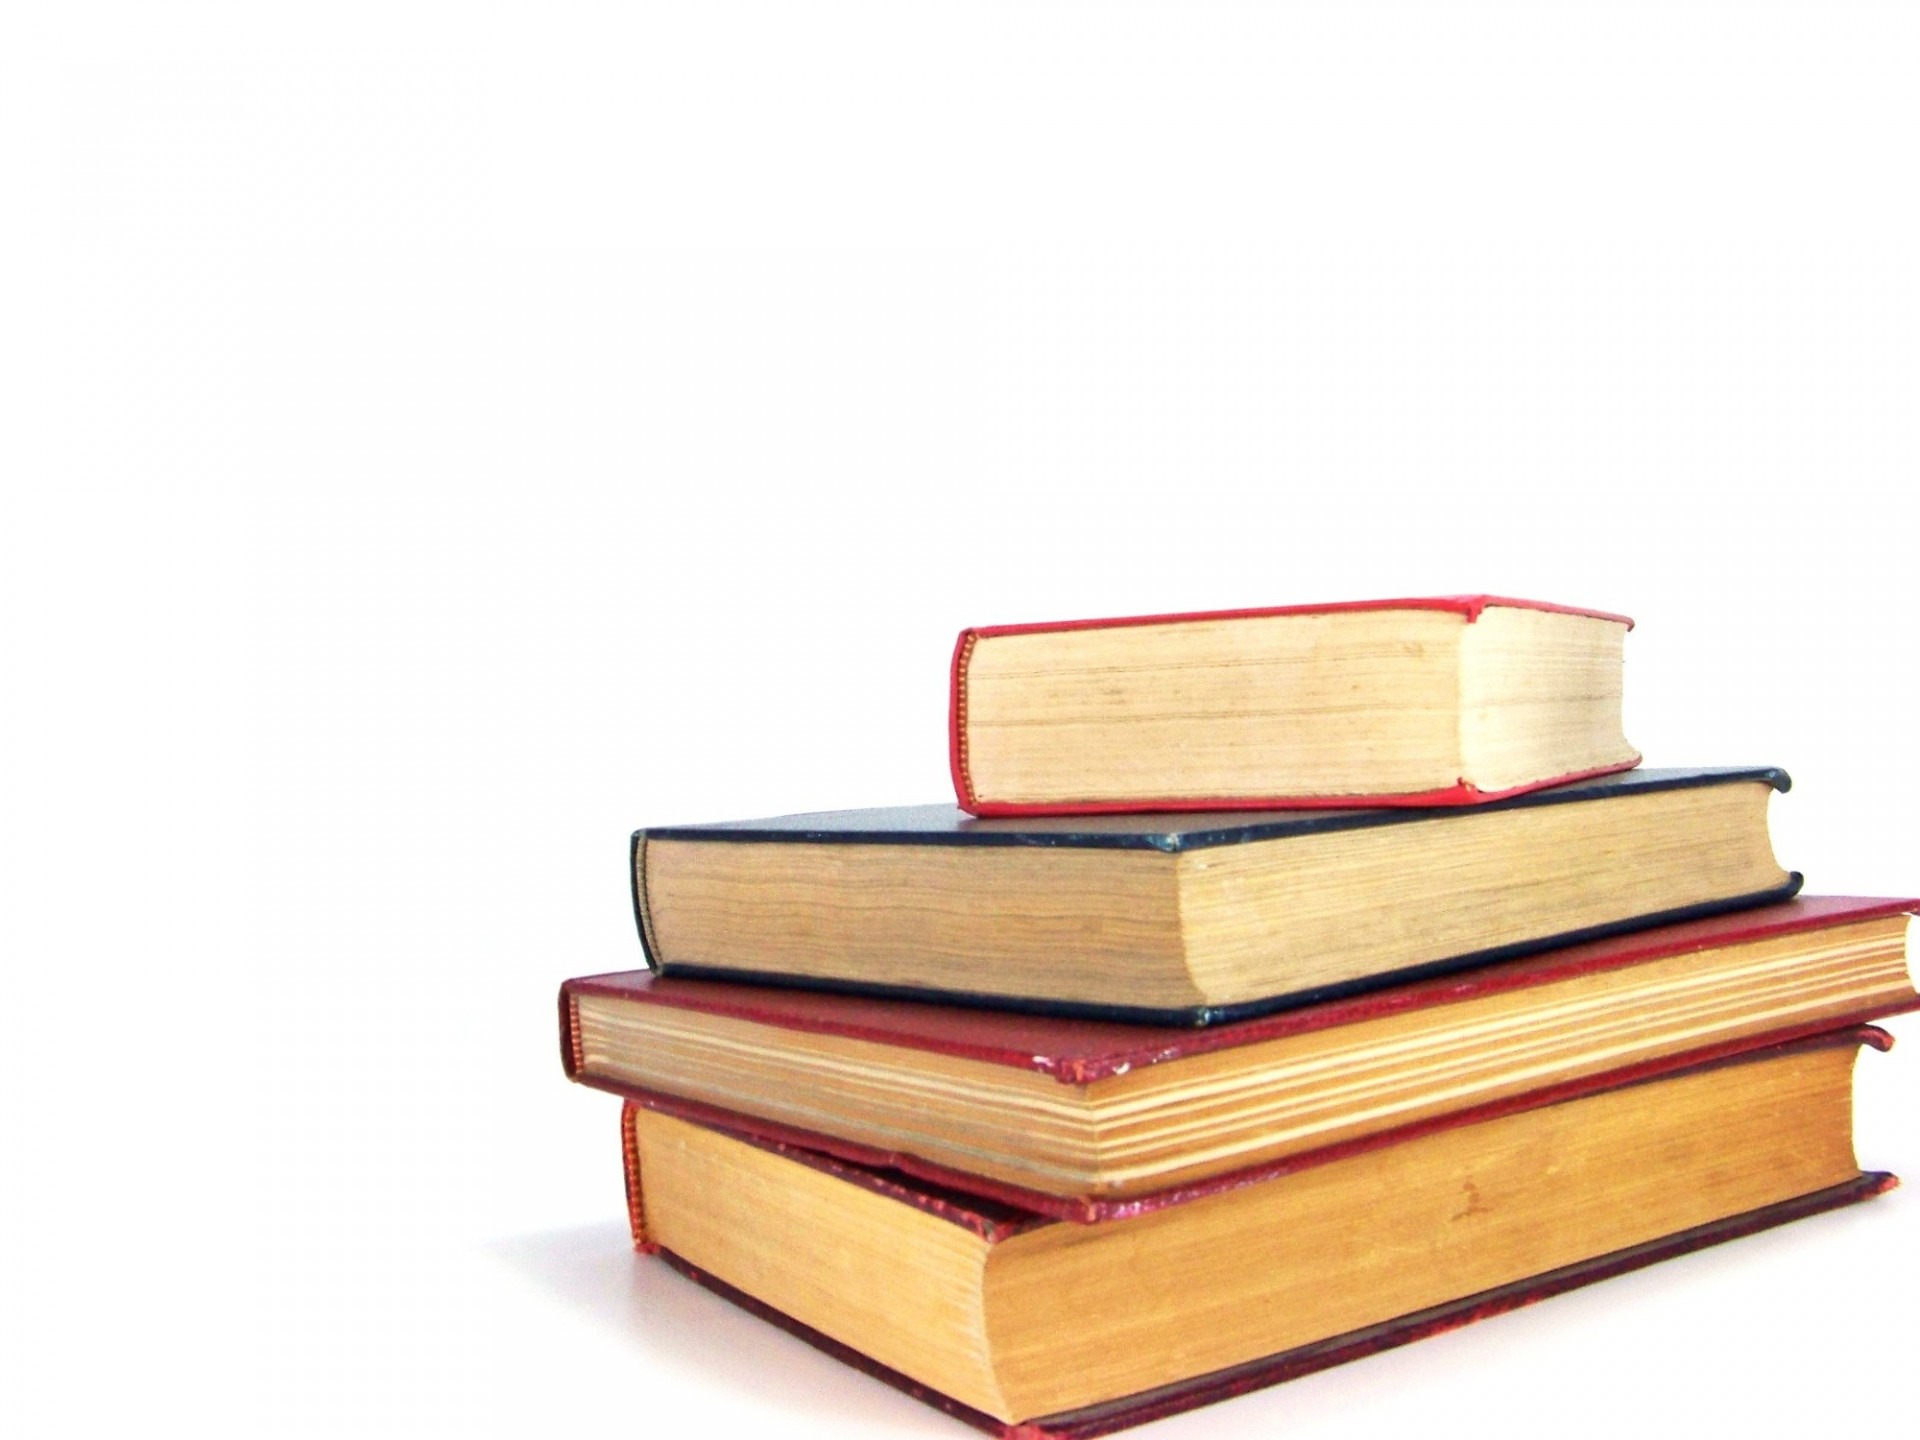
book, wood, isolated, pile, box, stack, education, product, pages, literature, study, library, books, school, learning, document, information, knowledge, plywood, volumes